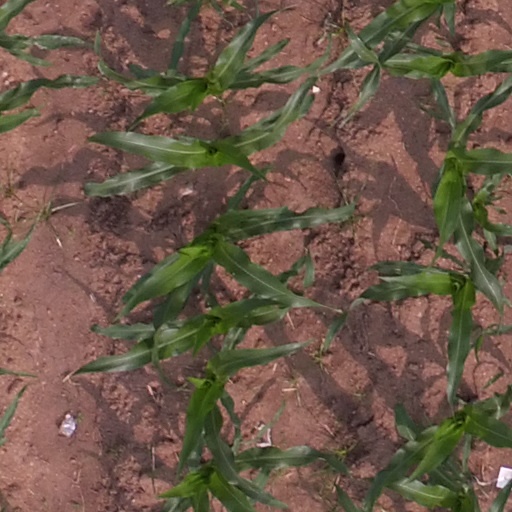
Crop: maize; corn